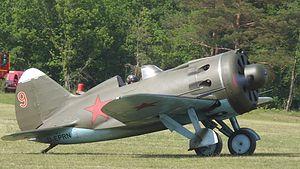
Ferté-Alais 2010